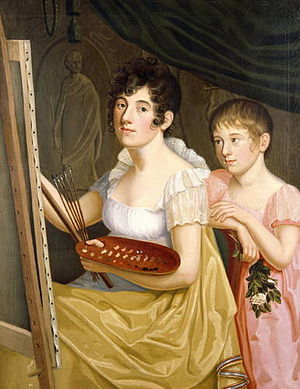
Johanna Schopenhauer / Litteratur
Johanna Schopenhauer, Adele Schopenhauer
Johanna Schopenhauer var en tysk forfatterinde og mor til filosoffen Arthur Schopenhauer.